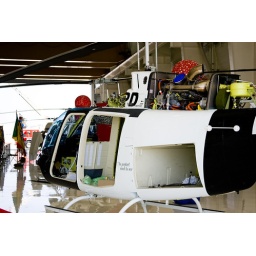
LAPD Jet Ranger in the new black and white paint scheme @ Van Nuys Open House